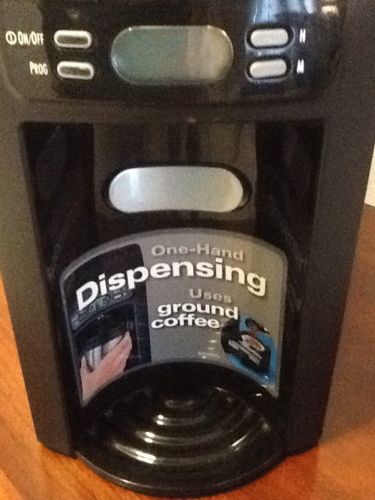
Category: coffee maker